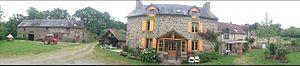
L'état actuel du corps de ferme au lieu-dit la Higourdais
La Higourdais est un lieu-dit situé sur la commune de Epiniac en Ille-et-Vilaine. On y trouve un corps de ferme autrefois un manoir du XVe & XVIe siècle. En 1989, le Conseil général d'Ille-et-Vilaine a créé le Parc de la Higourdais, un espace naturel au sud-ouest de la vallée de Landal.